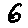
Label: 6